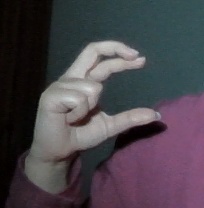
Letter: thal